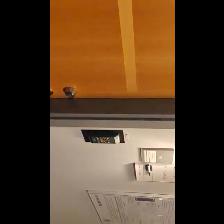
Label: NonHuman